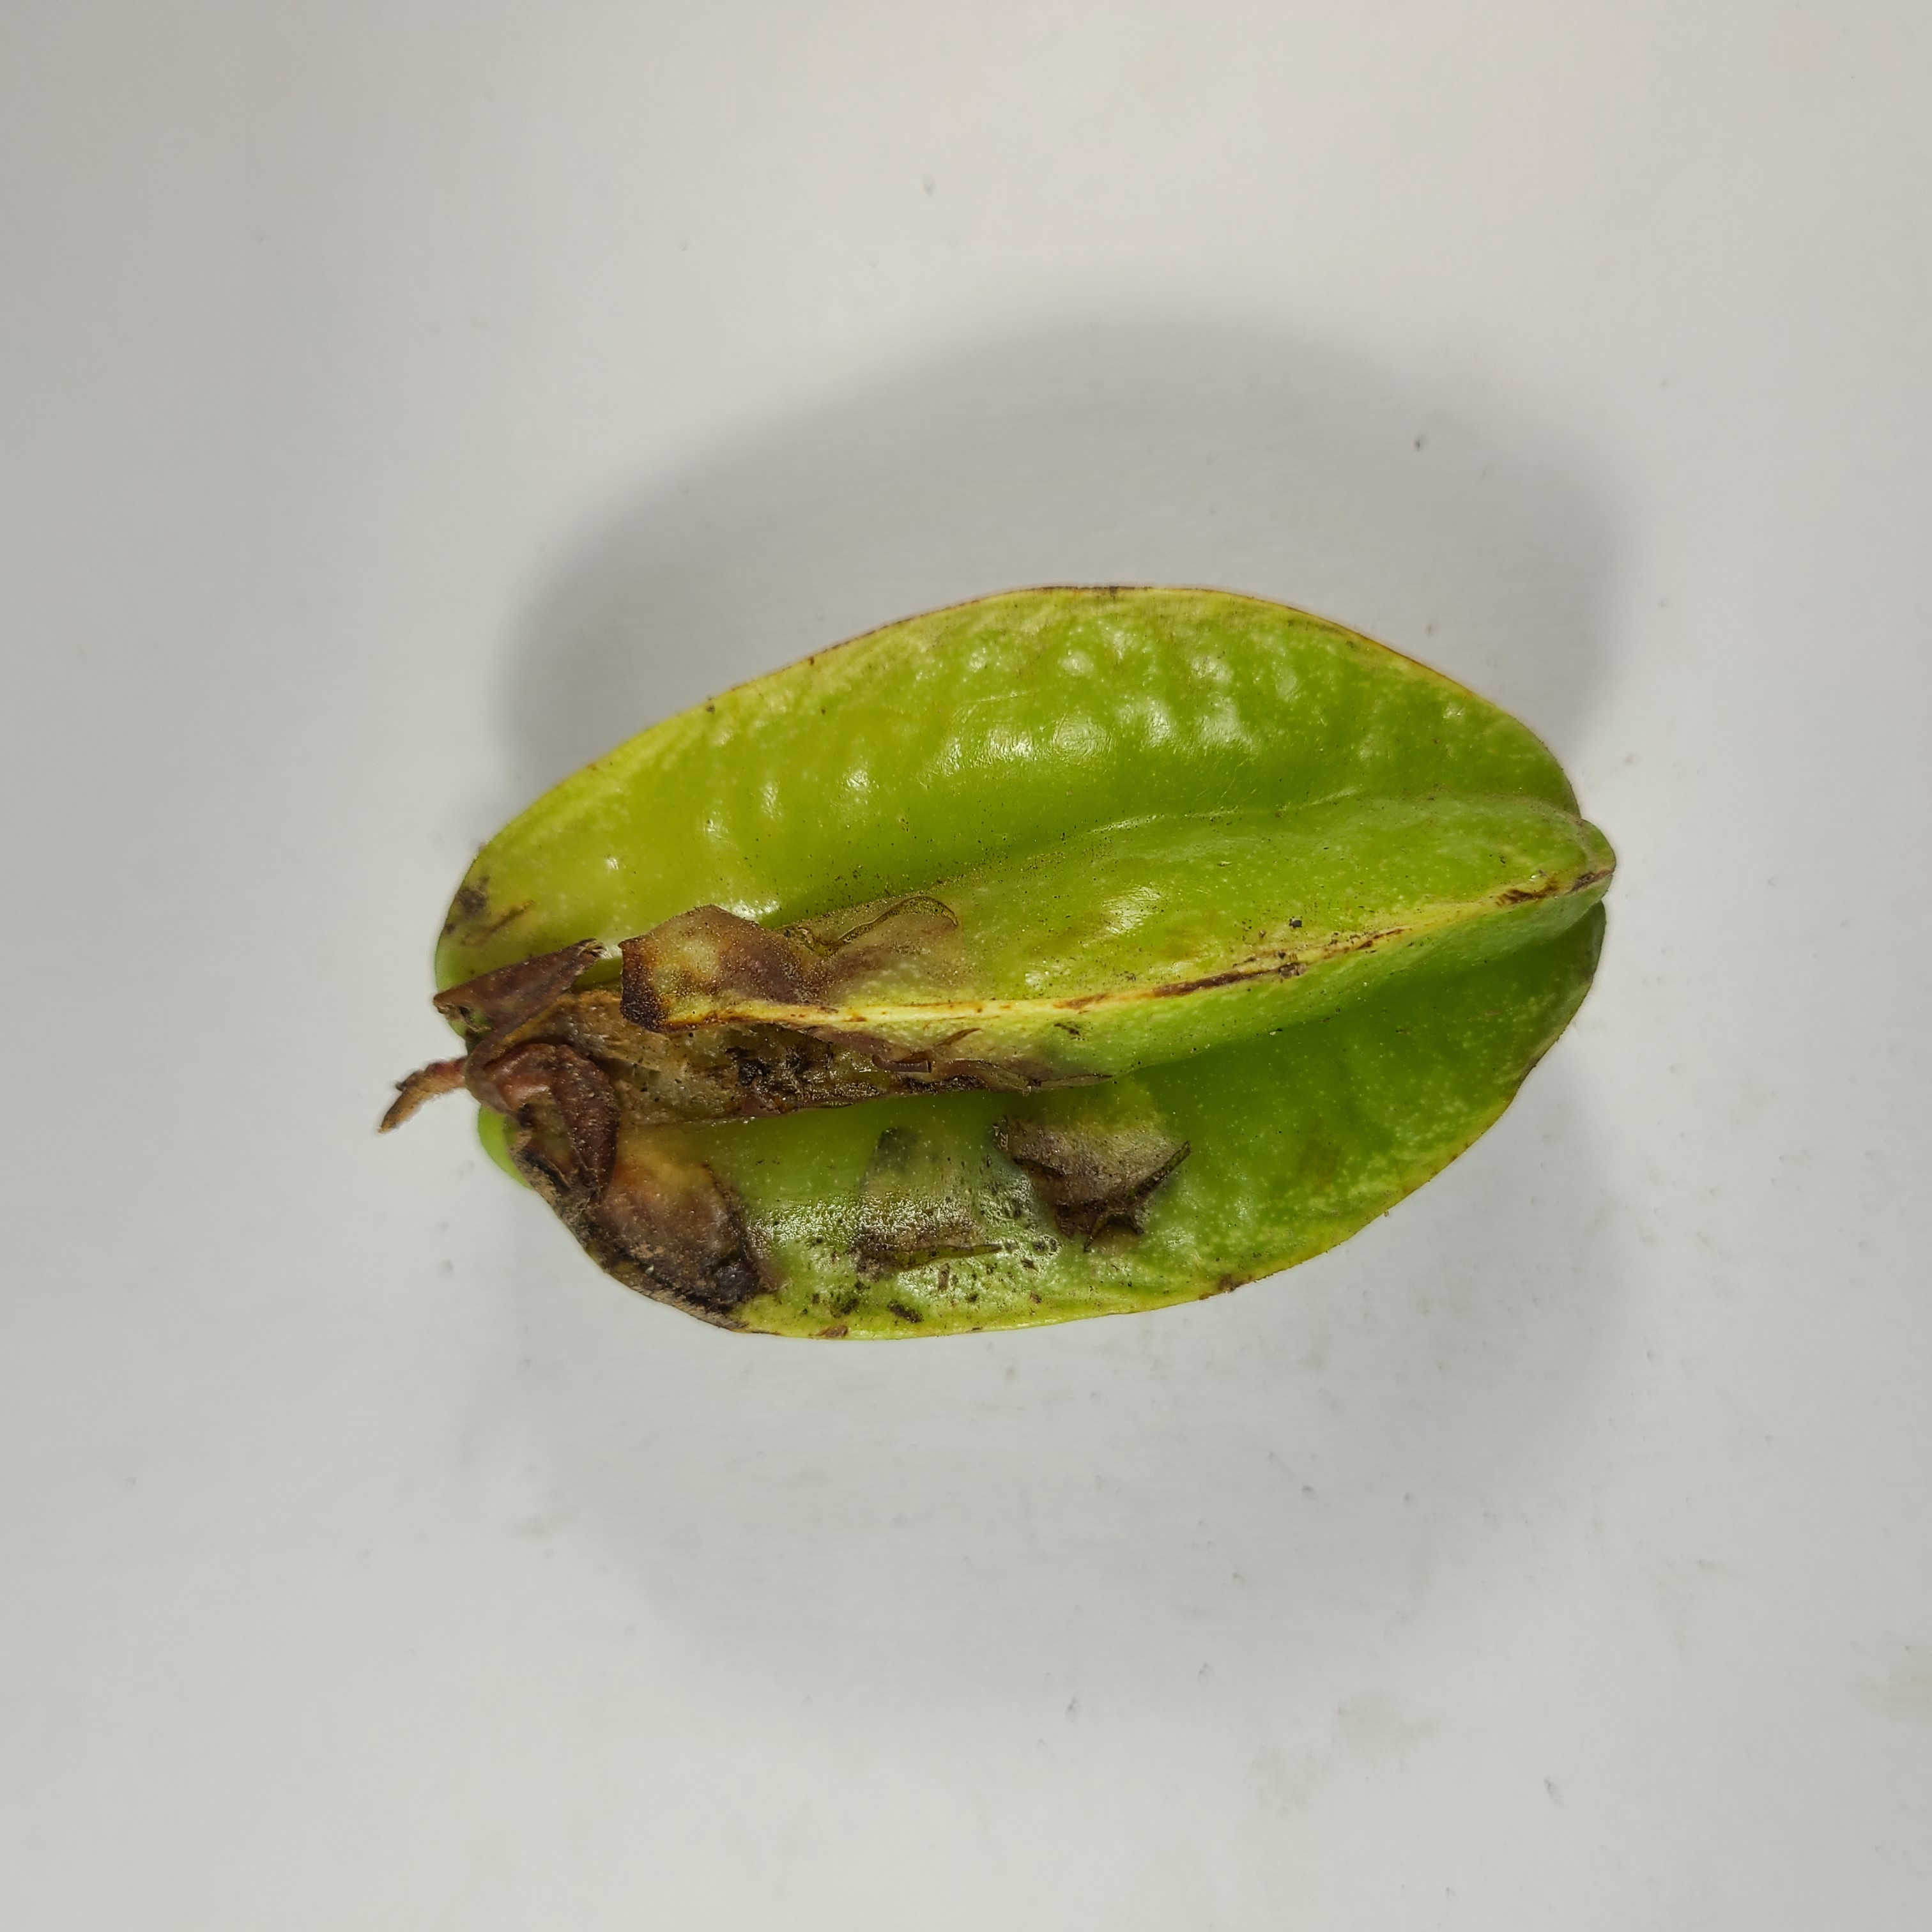
Label: Unhealthy Fruits